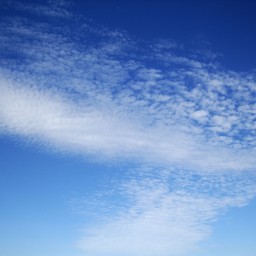
Cloud type: Cirrocumulus (Cc)